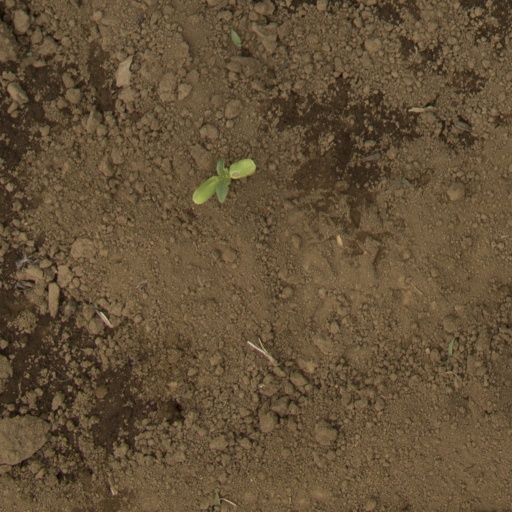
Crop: Jerusalem artichoke